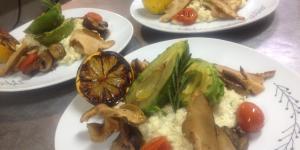
risotto de quinoa y setas